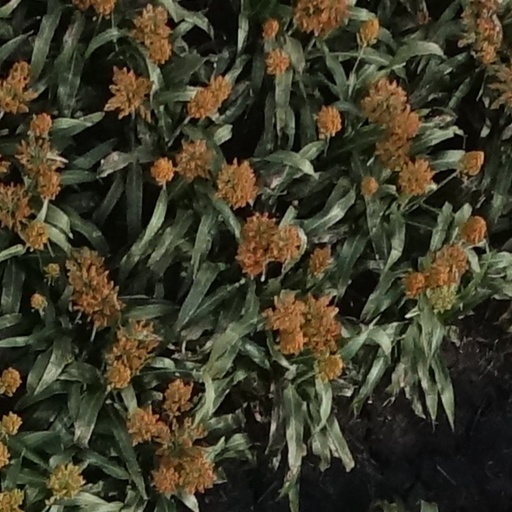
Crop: sorghum